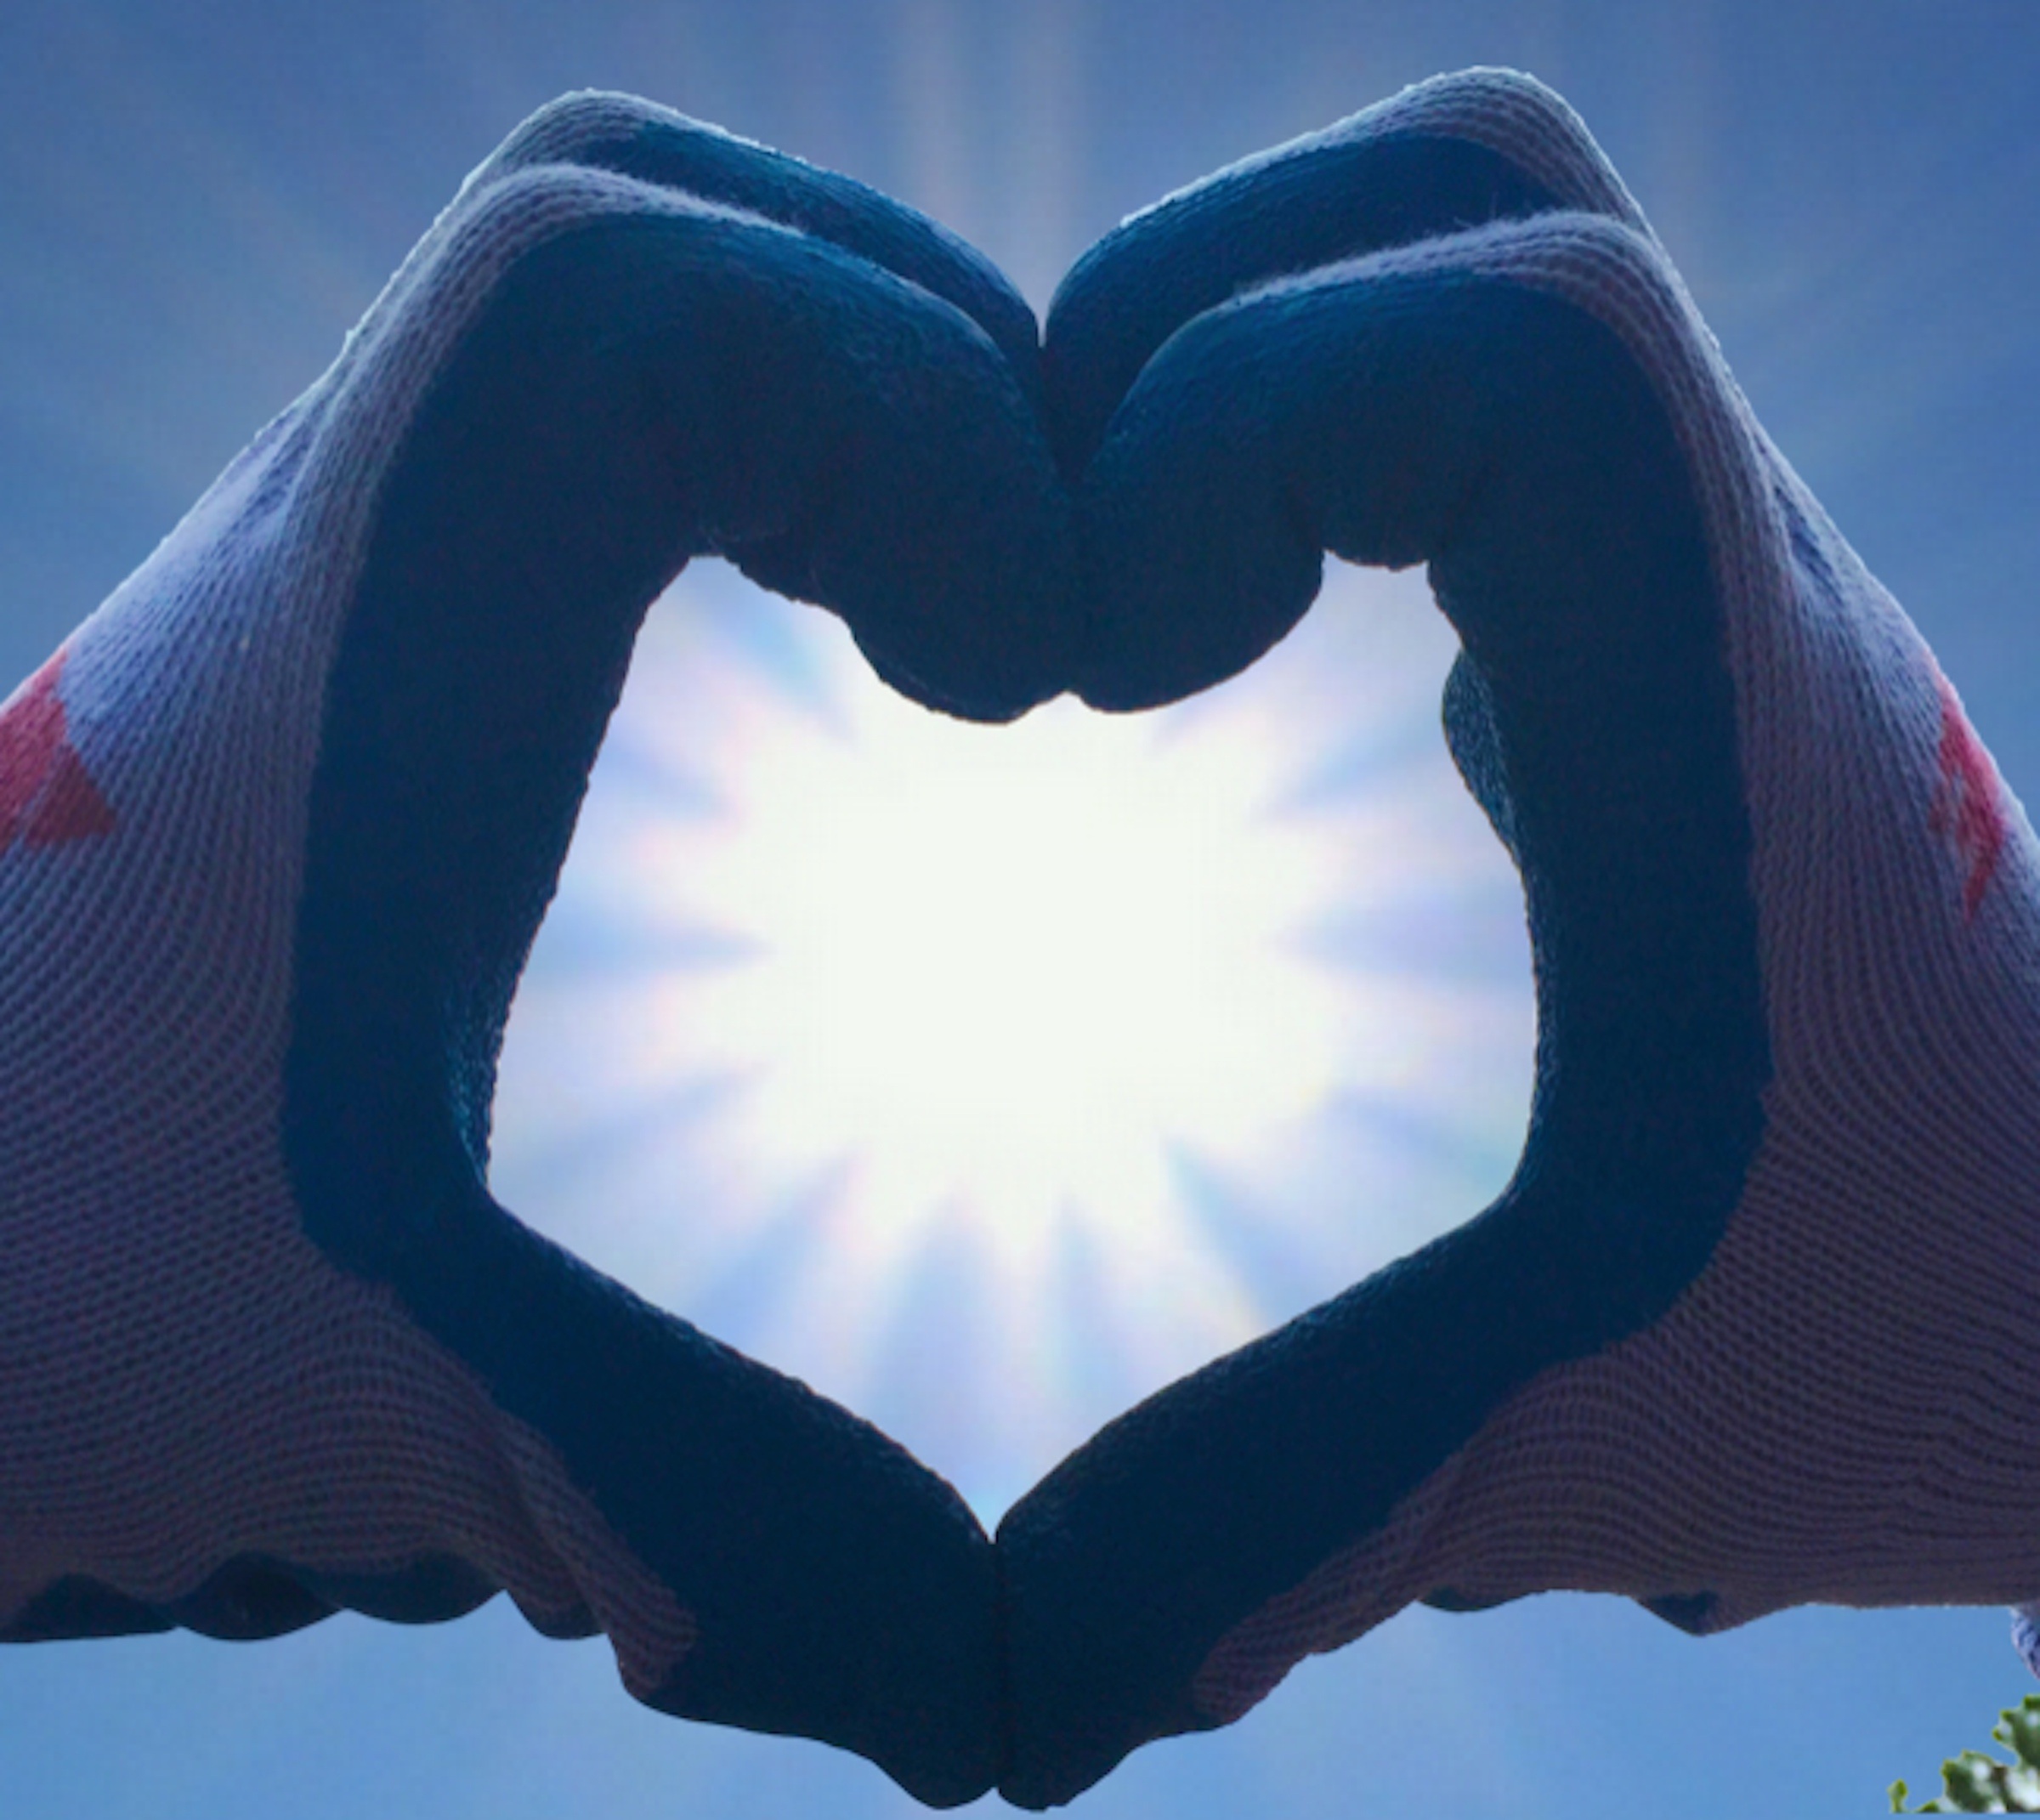
hand, wing, people, love, heart, symbol, community, giving, charity, human, care, blue, together, holding, help, font, christ, illustration, organ, relief, give, service, volunteer, serve, support, donation, donate, welfare, assistance, helping, voluntary, aid, volunteering